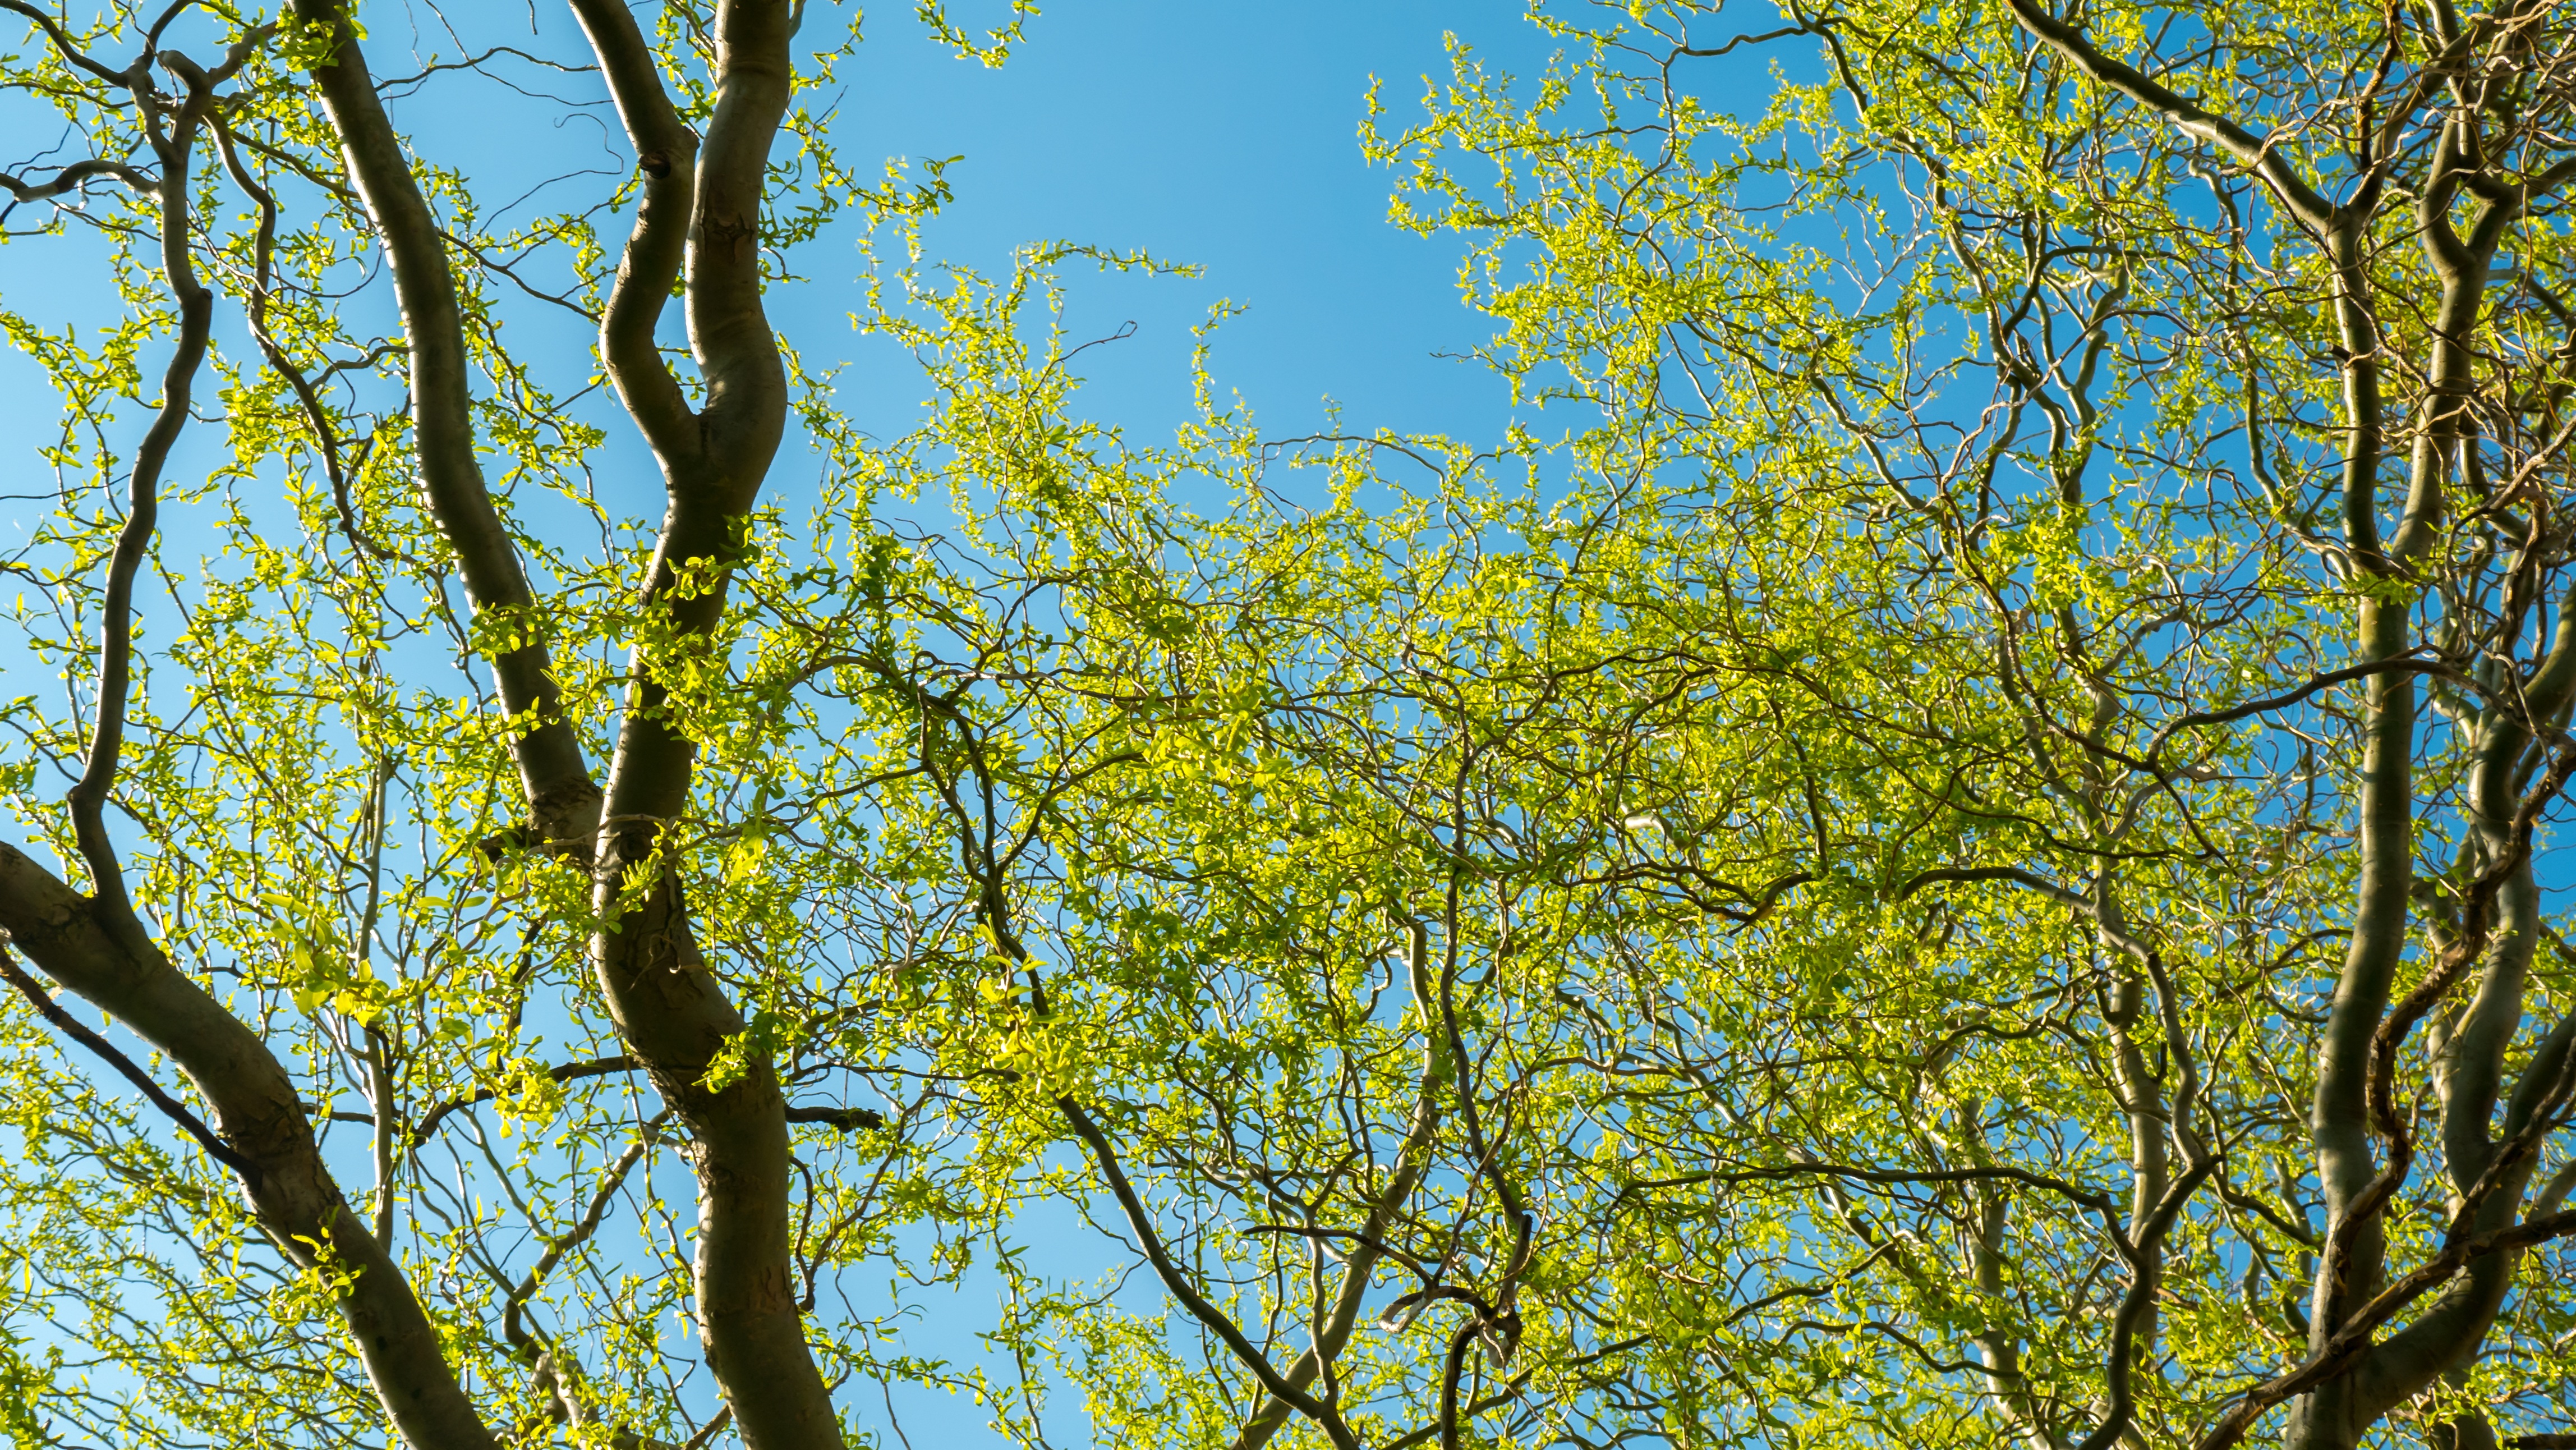
tree, nature, forest, branch, plant, sky, meadow, sunlight, leaf, flower, green, macro, autumn, yellow, season, leaves, branches, deciduous, woodland, habitat, ecosystem, flowering plant, green tree, maidenhair tree, natural environment, woody plant, land plant